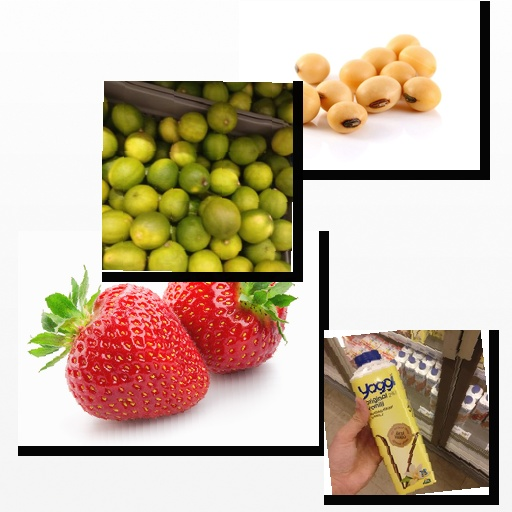
Food items: strawberry, vanilla_yoghurt, soybean, lime